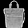
Label: Bag